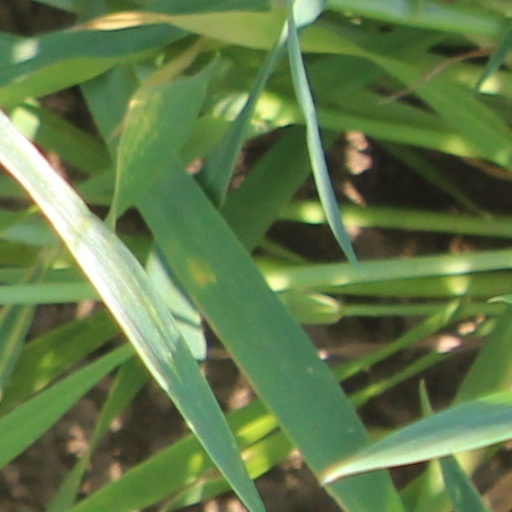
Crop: wheat